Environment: real
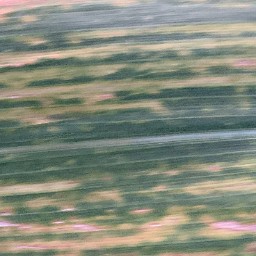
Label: lethal_necrosis